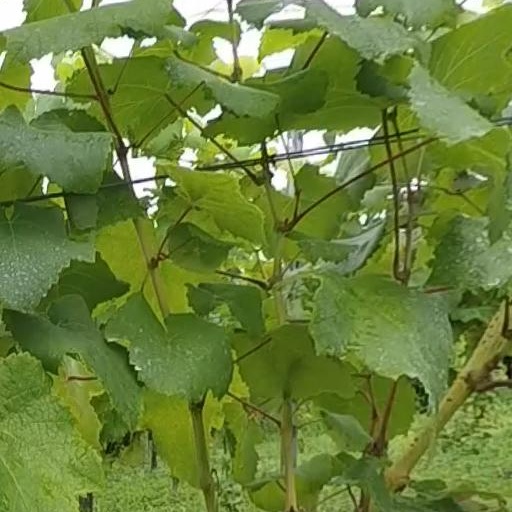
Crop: grape